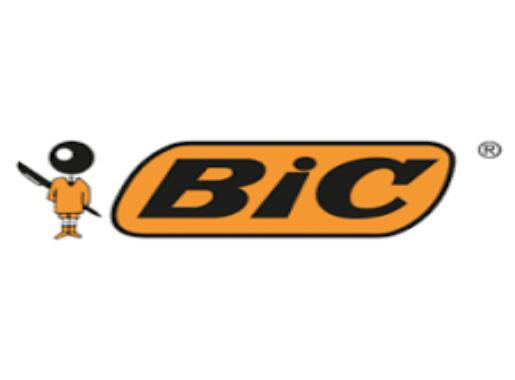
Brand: bic cristal
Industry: Necessities